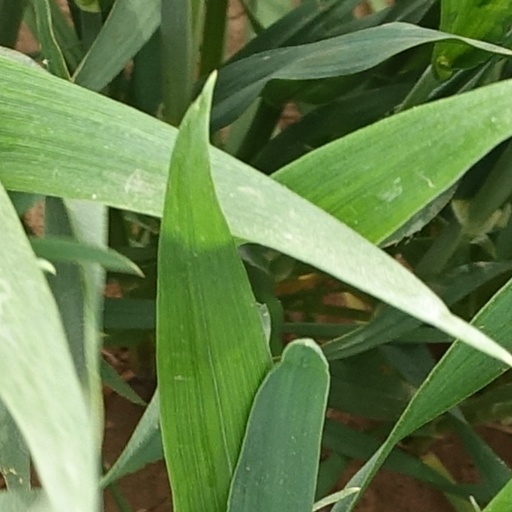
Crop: wheat